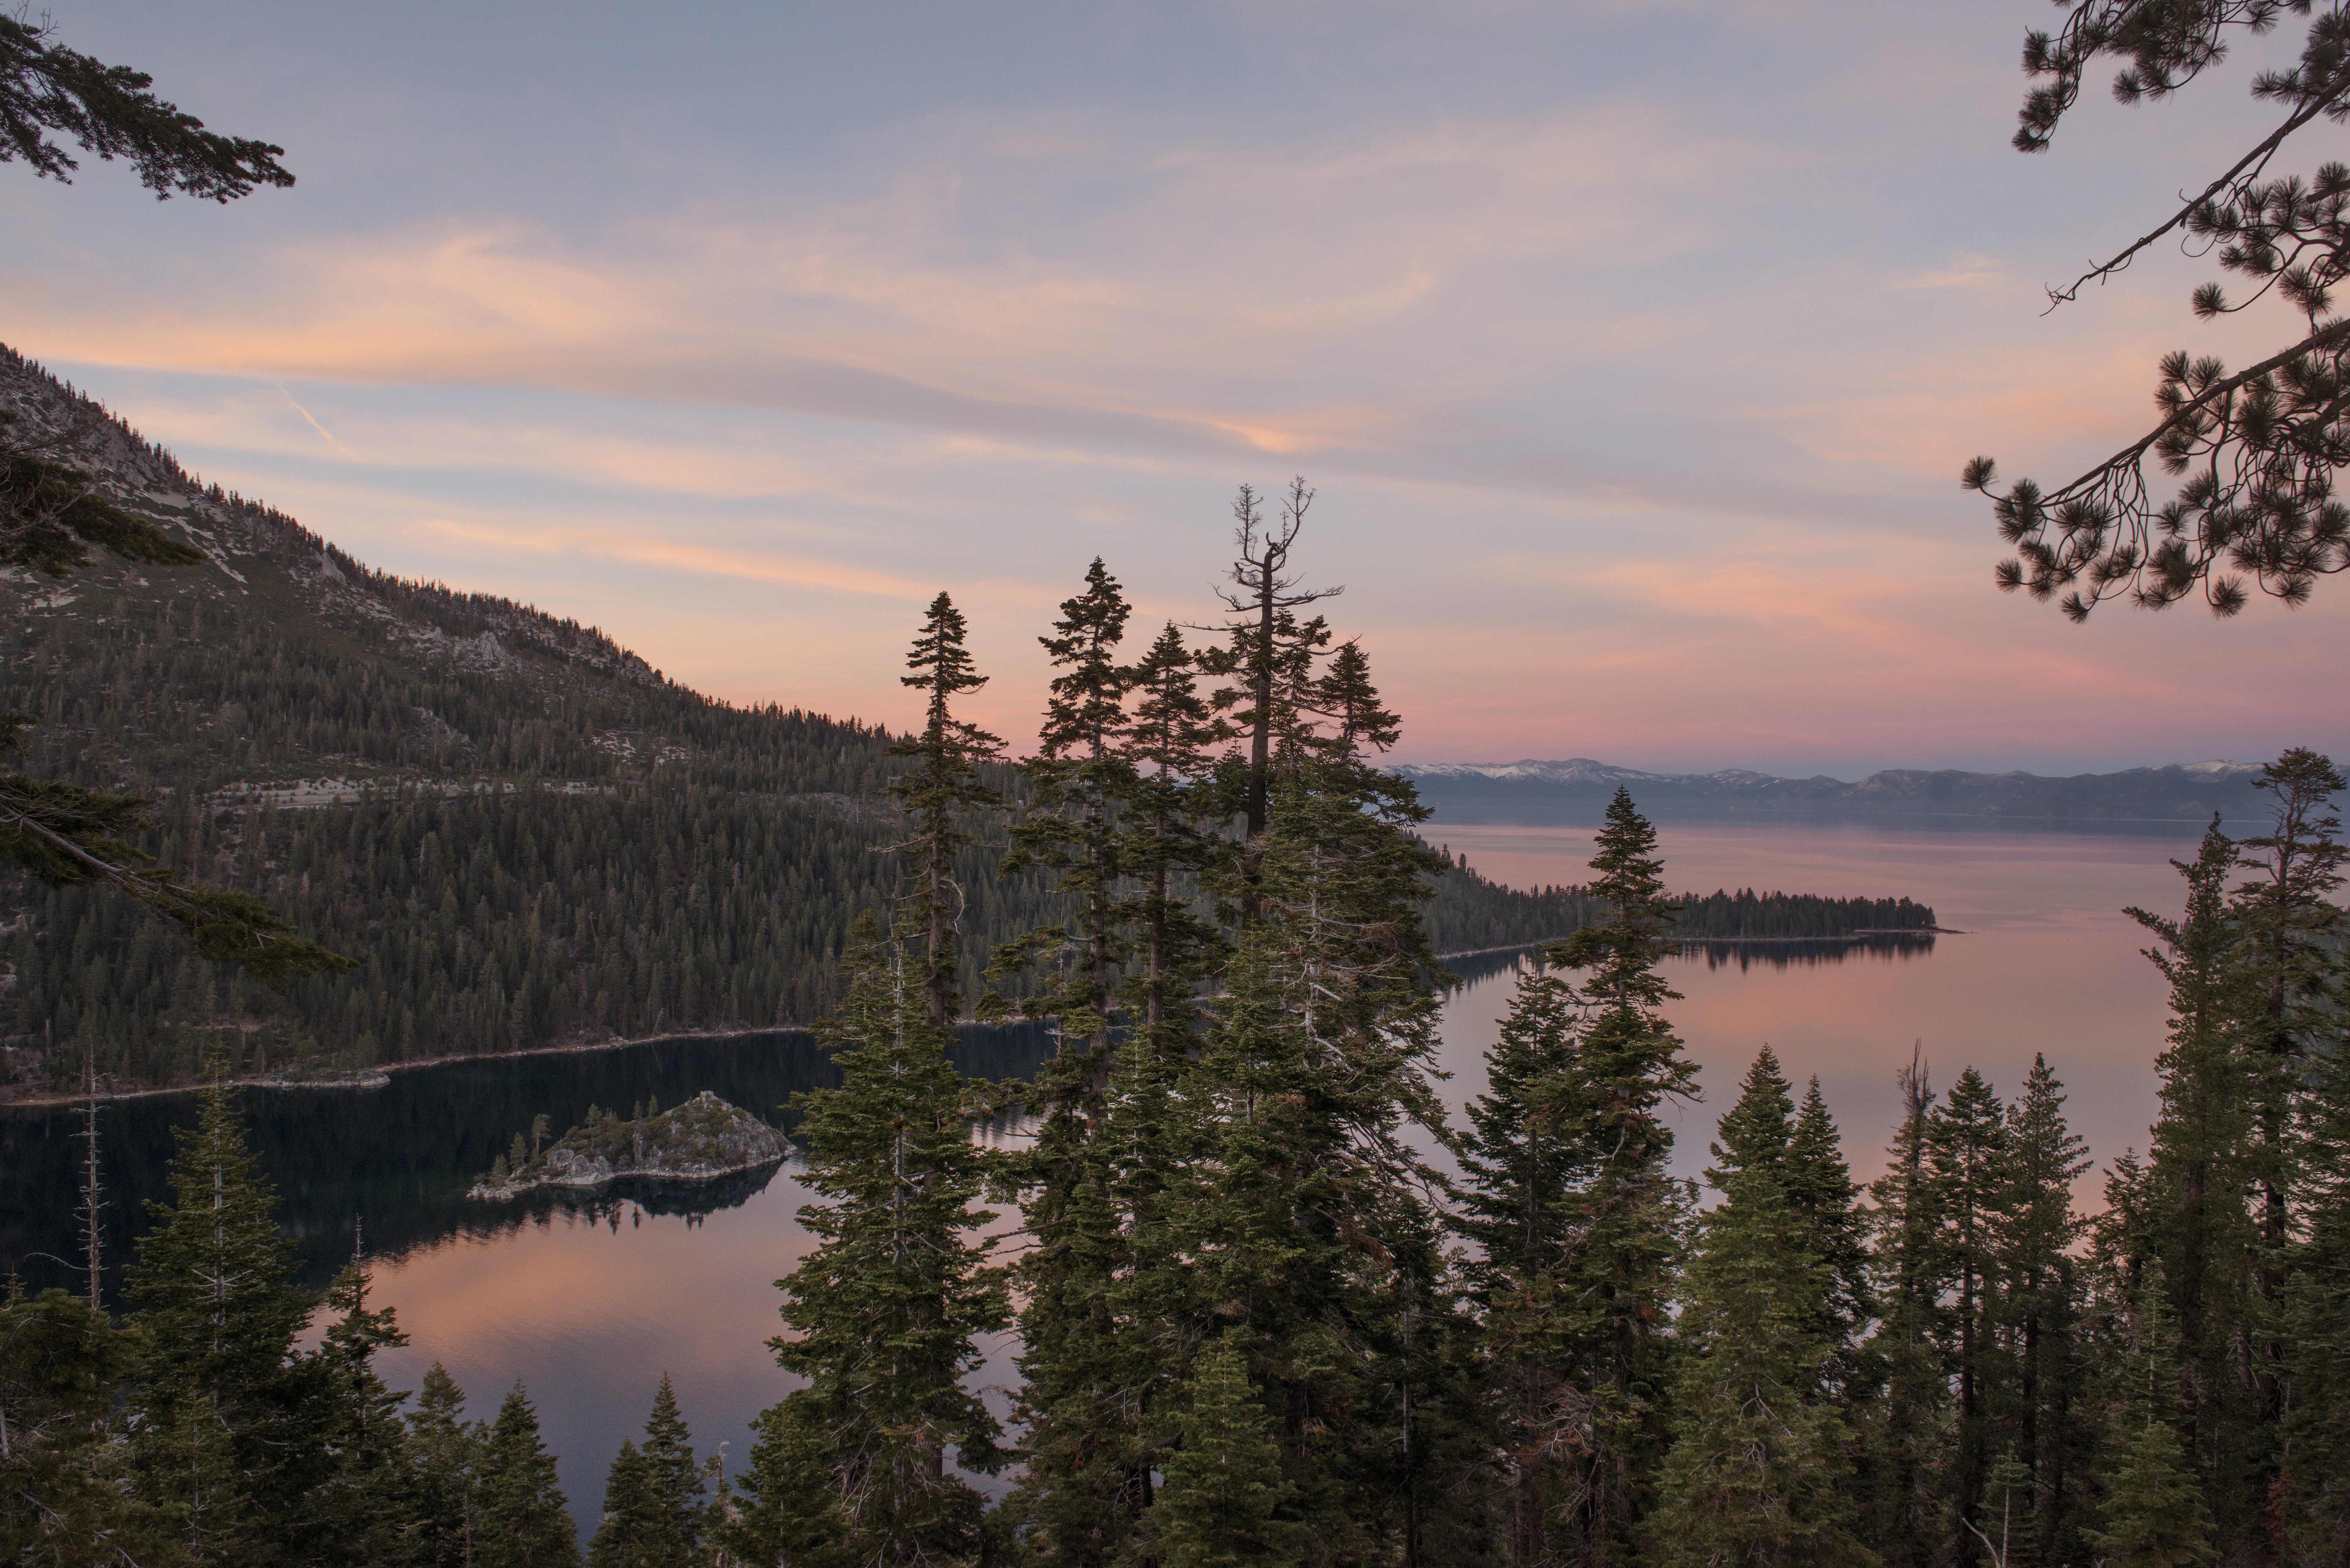
landscape, tree, water, nature, wilderness, mountain, cloud, sky, sunrise, sunset, morning, lake, dawn, river, mountain range, dusk, evening, twilight, reflection, peaceful, autumn, scenery, calm, serene, reservoir, colorful, california, trees, nevada, loch, lake tahoe, atmospheric phenomenon, woody plant, mountainous landforms, scenic picturesque